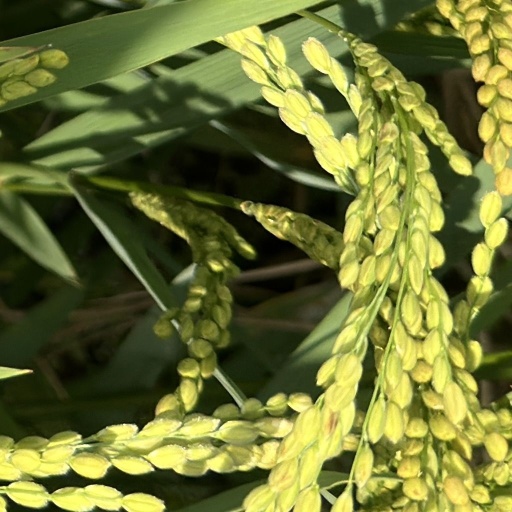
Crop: rice